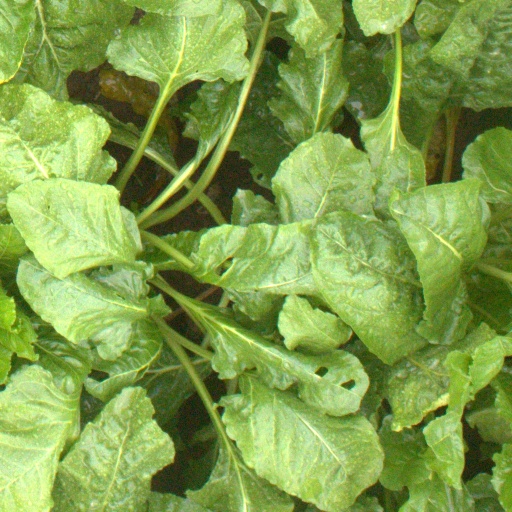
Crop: sugar beet